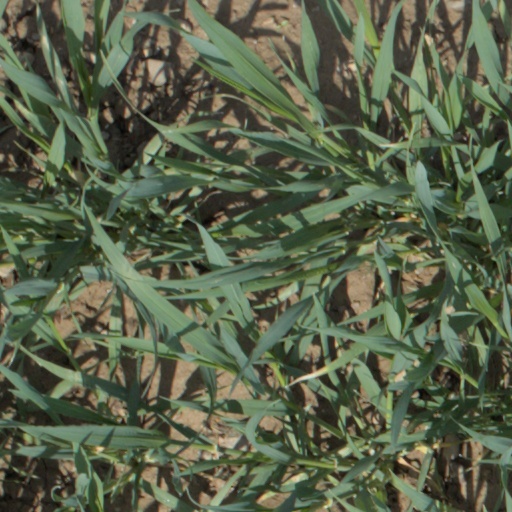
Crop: wheat